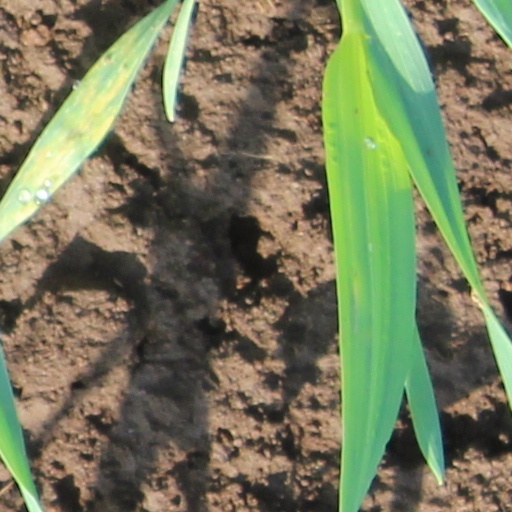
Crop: wheat